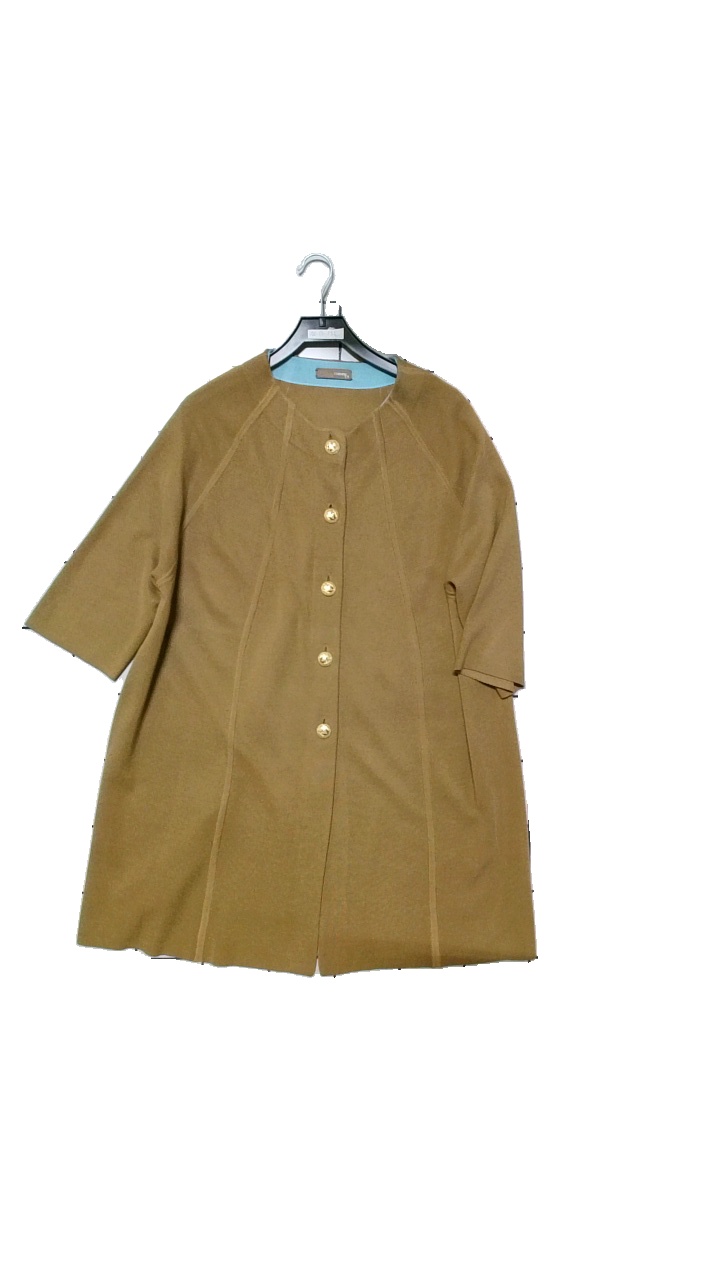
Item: Cardigan (Ladies)
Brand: Comme Ca
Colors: Beige
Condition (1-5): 5
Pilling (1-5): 5
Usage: Reuse
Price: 100-150